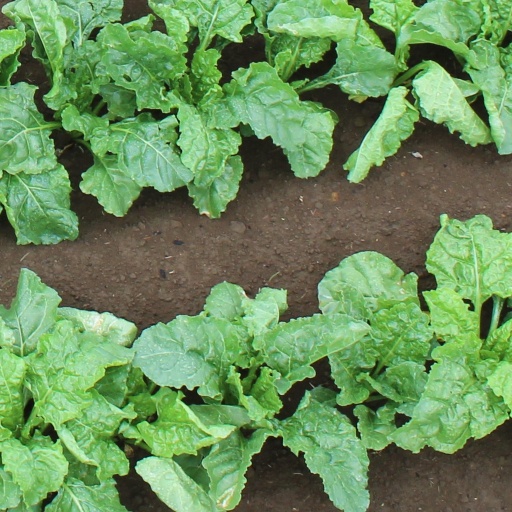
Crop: sugar beet